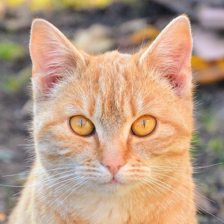
Label: animals